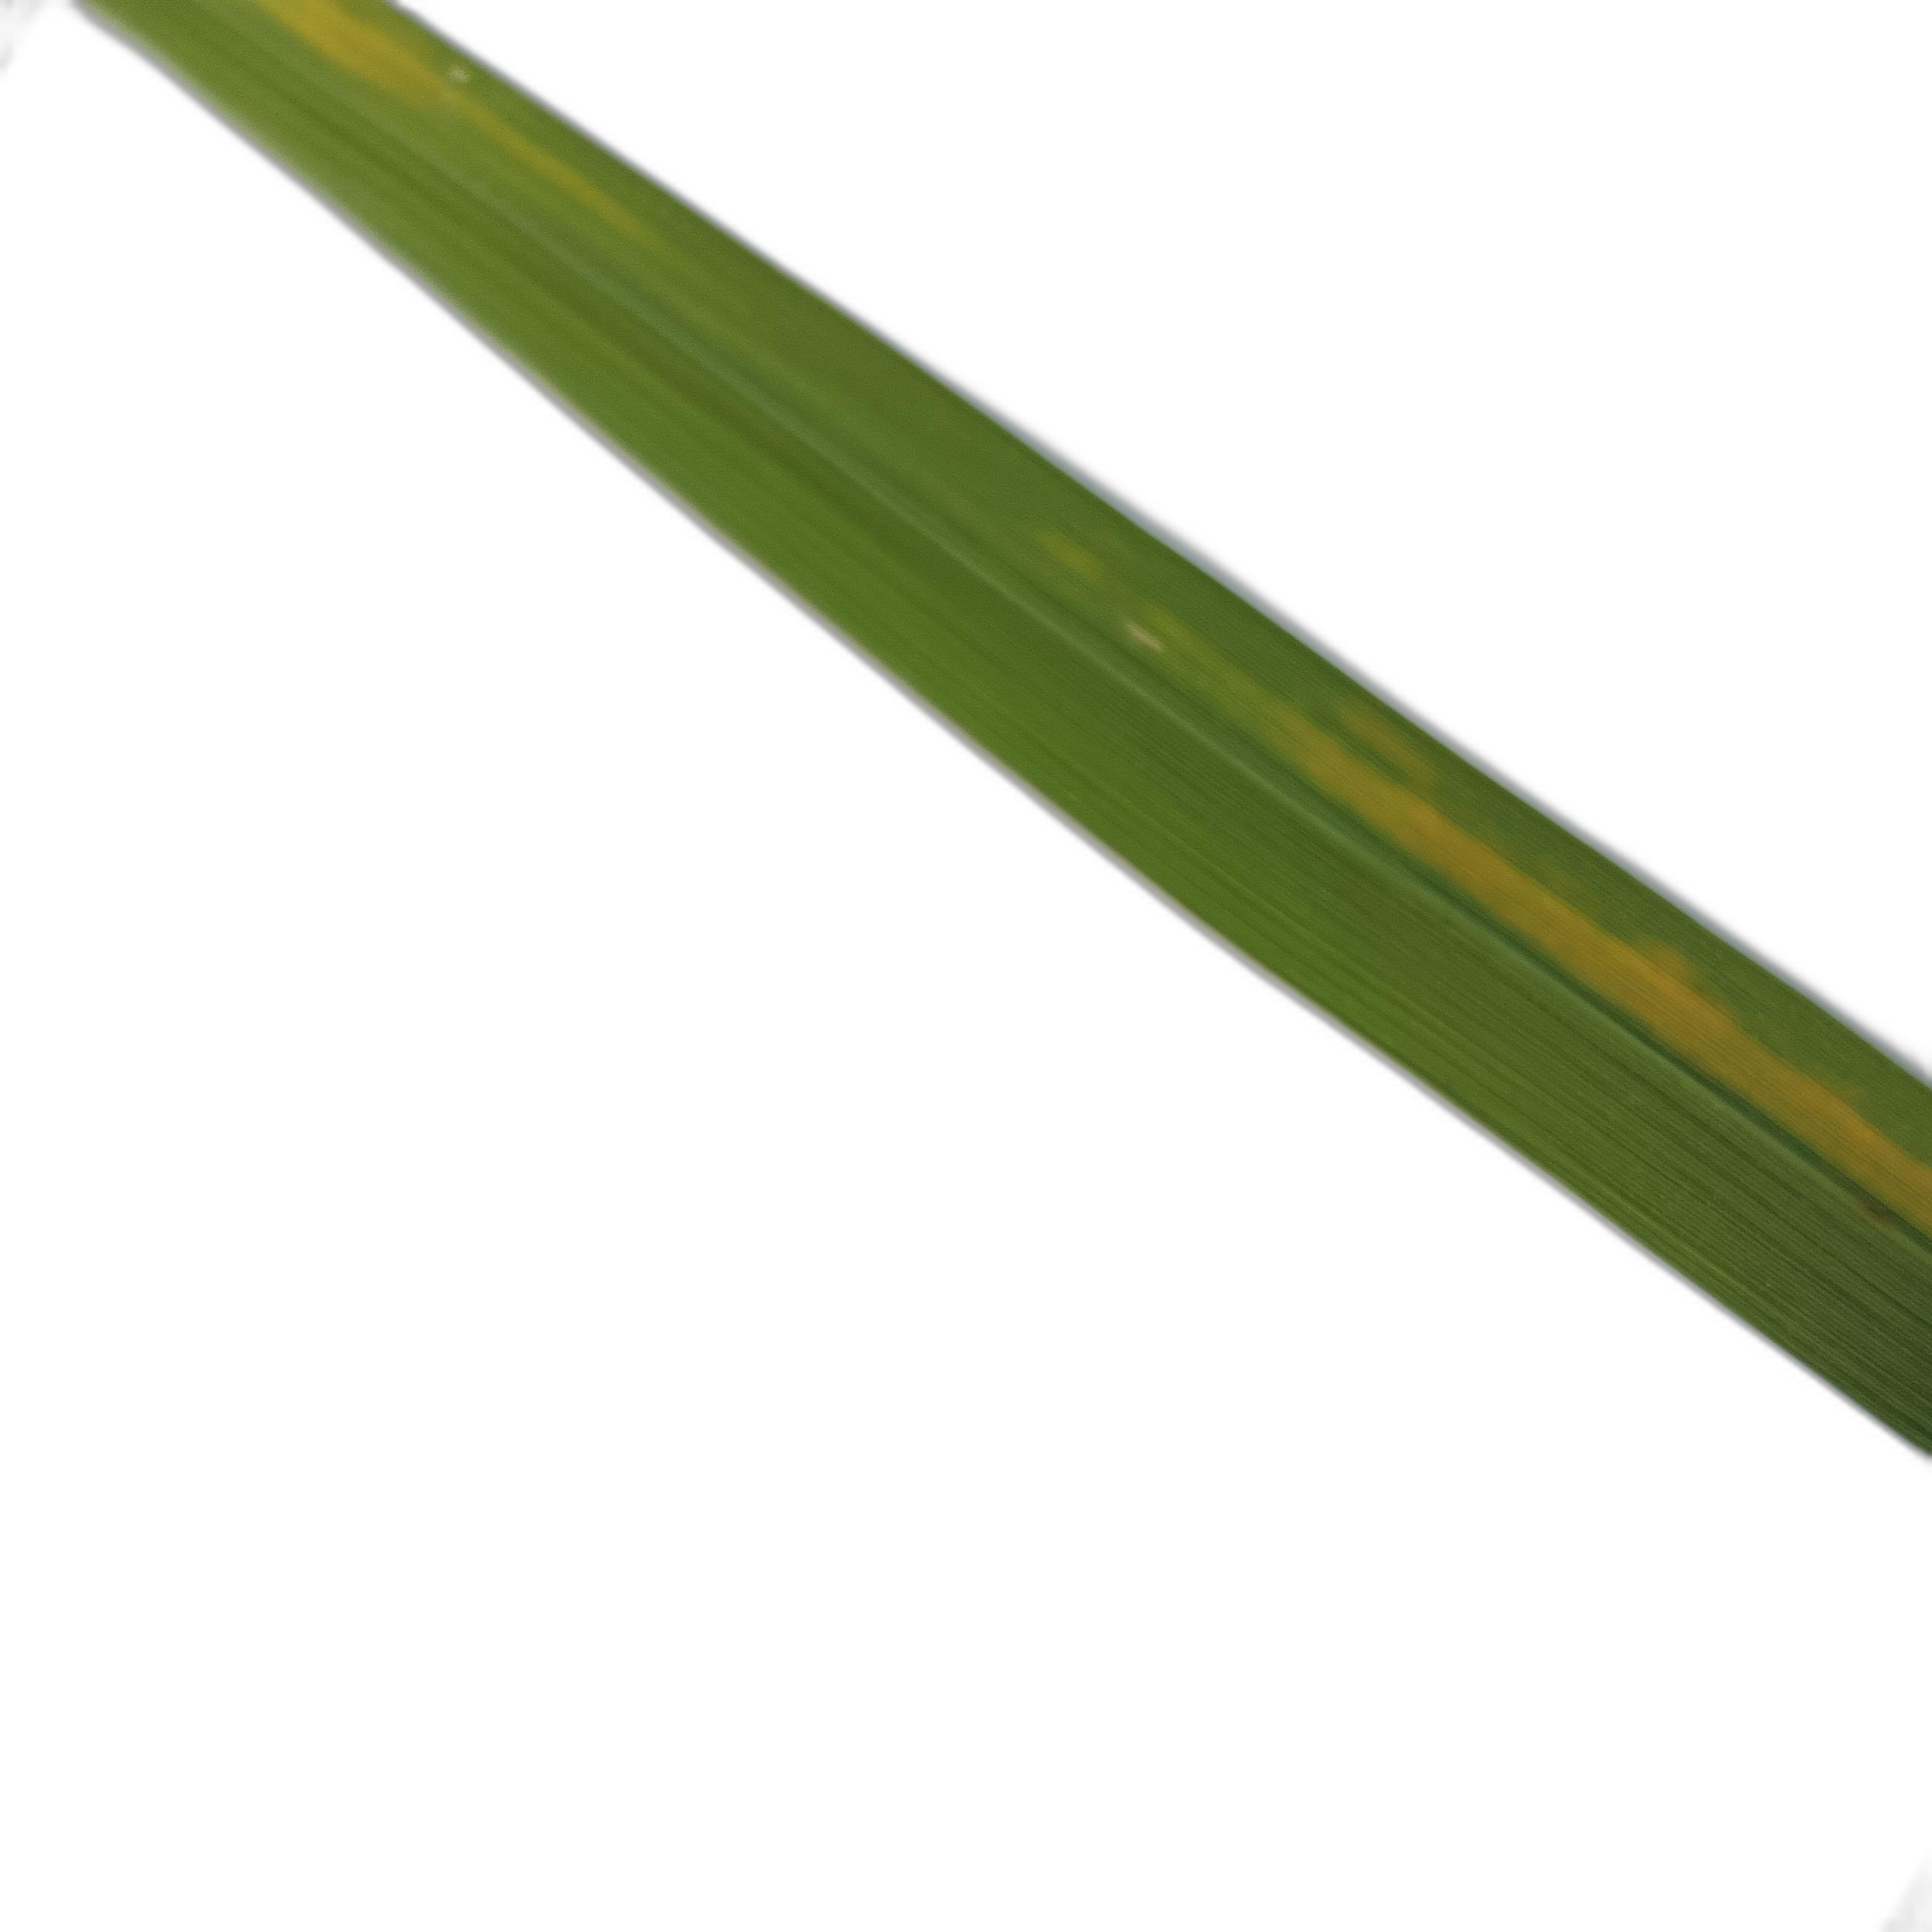
Label: Rice Stripes